Middle East College

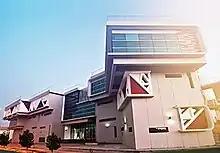
Teaching and Learning Block 2 (4,600m), named after Abu al-Walid Muhammad ibn Ahmad ibn Rushd, a philosopher and scientist

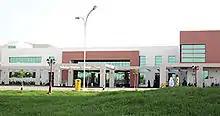
Learning Resources Block (4,200m), named after the Arab lexicographer and philologist, Al-Khalil ibn Ahmad al-Farahidi

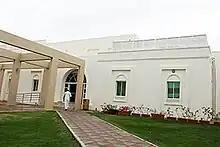
Facilities Centre (4,200m), named after the Arab historiographer and historian, Ibn Khaldūn

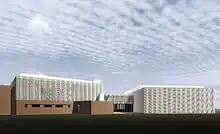
MEC Student Hub, opened in 2016

Student clubs include a Computing Club, Electronics Club, Design Club, Photography Club, Math Club, Net Club, Business Society, Drama Society, and the English Speaking Society.